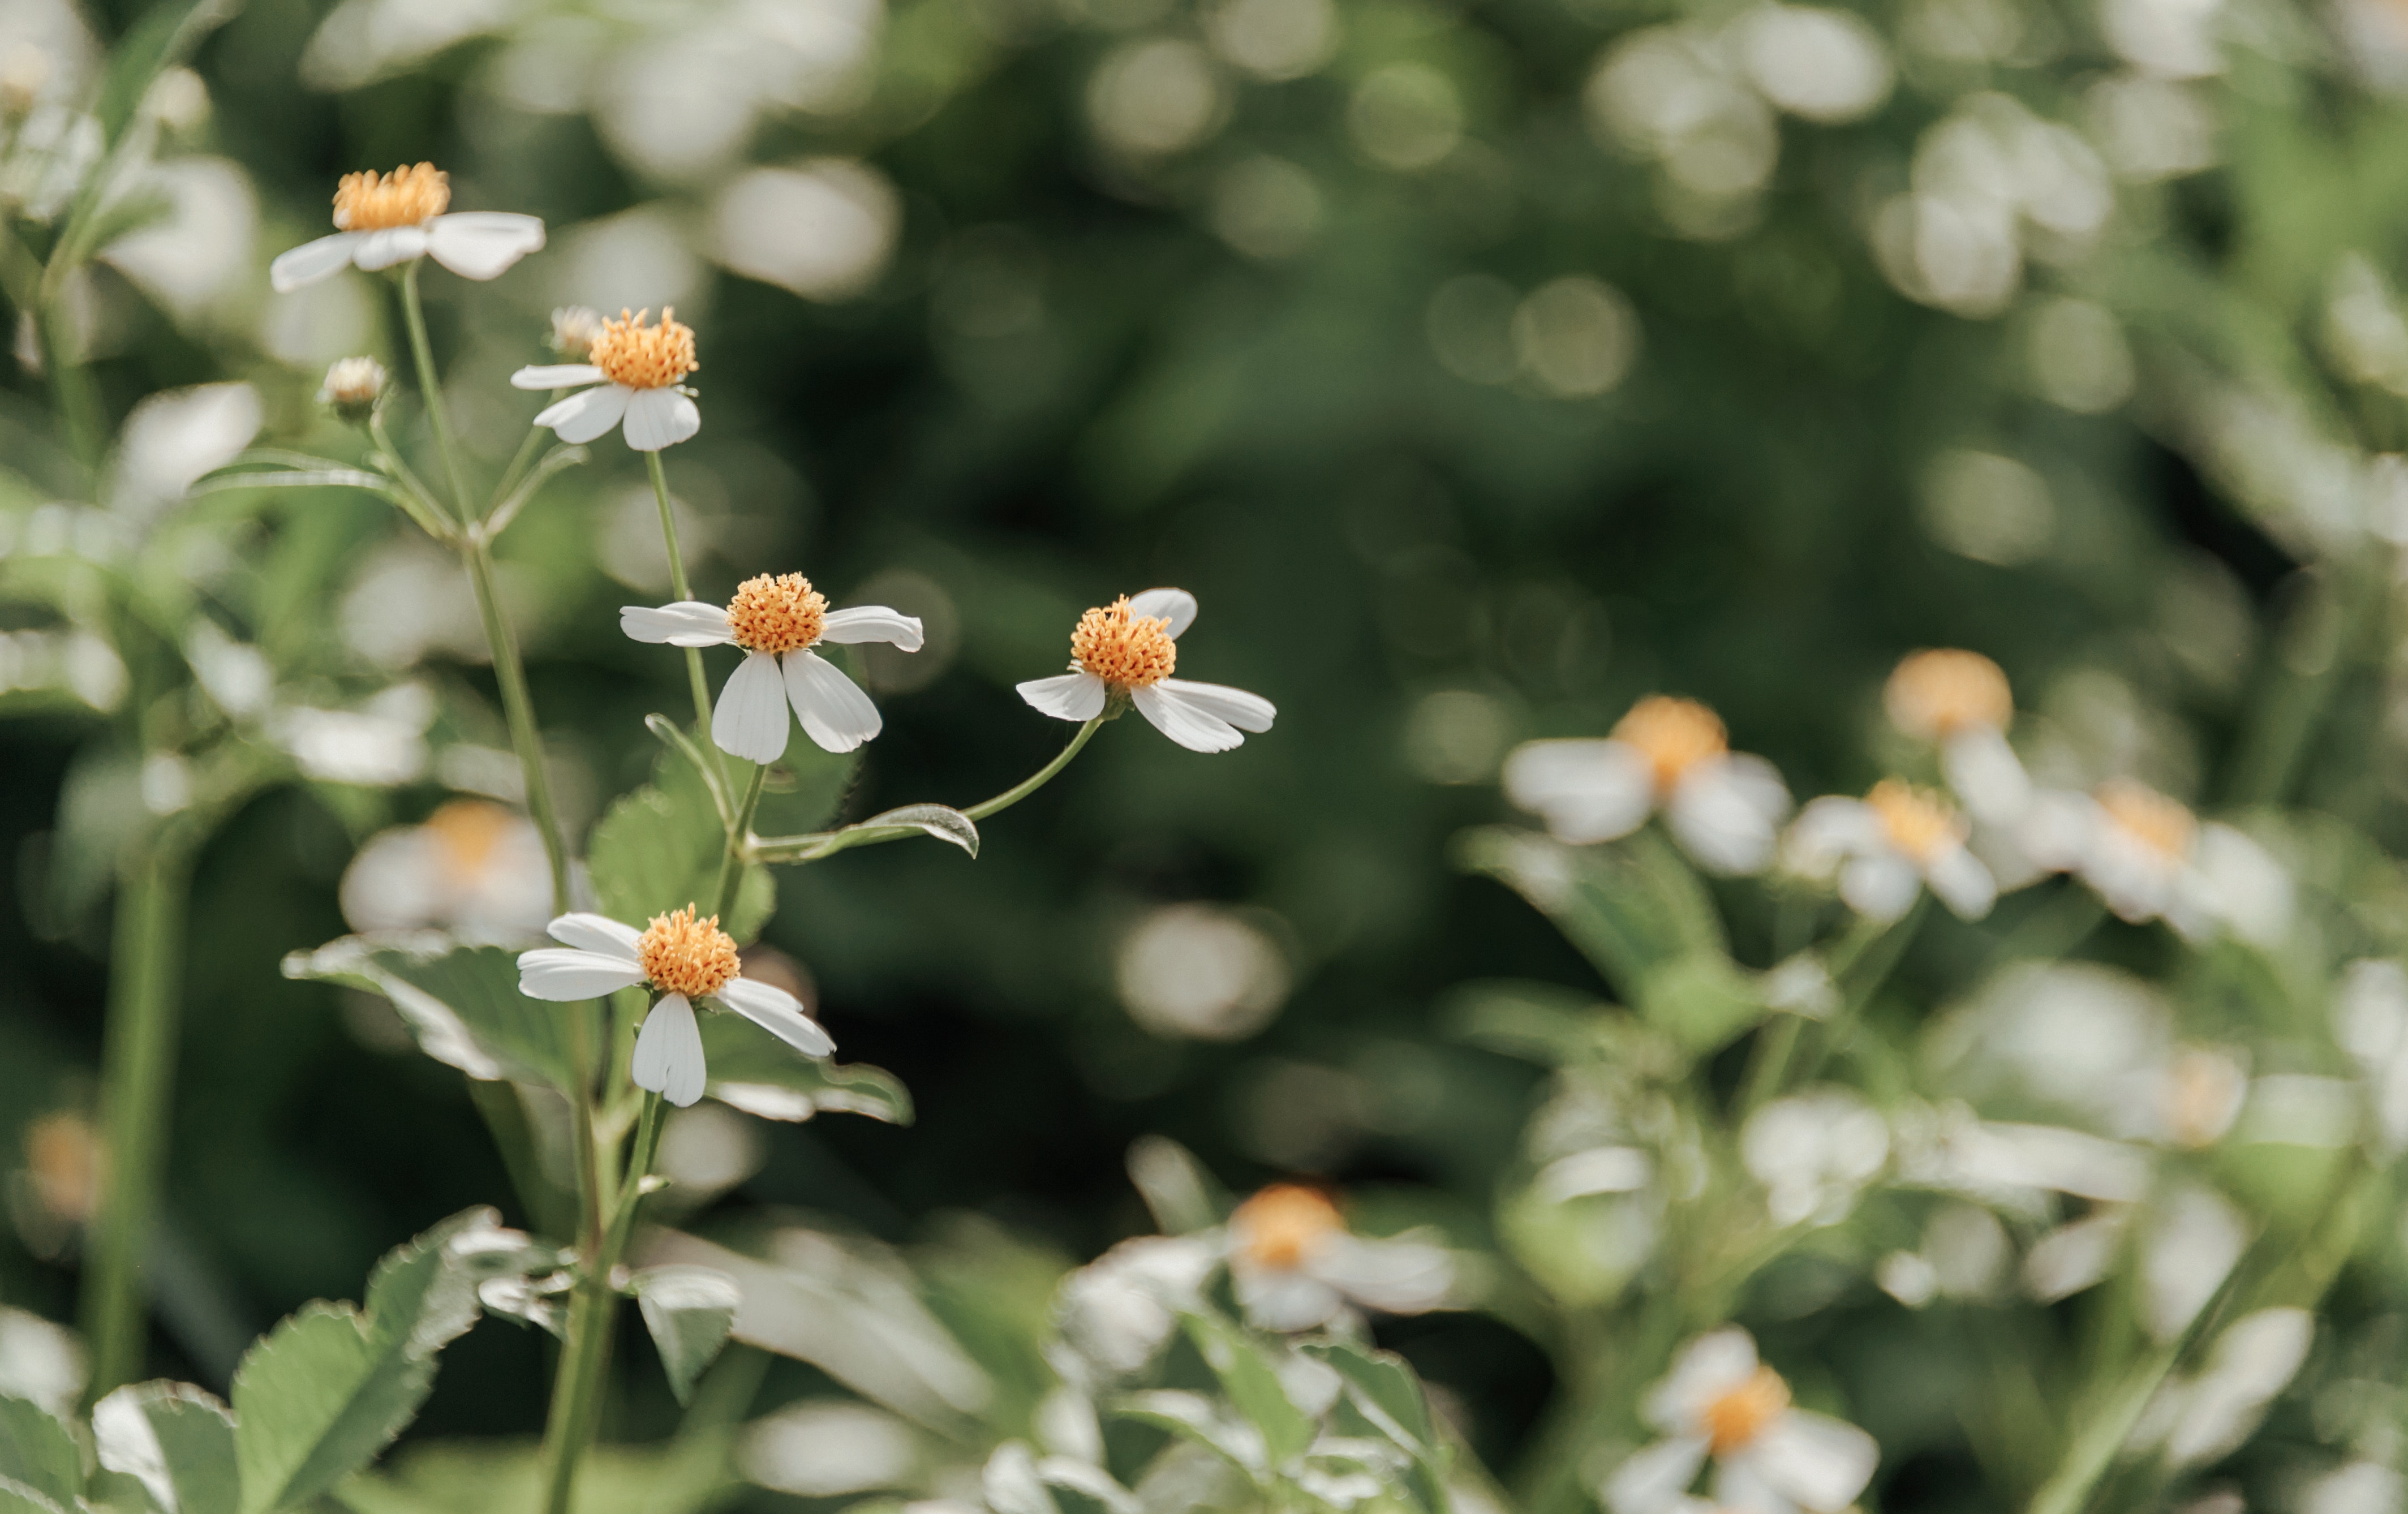
flower, plant, flowering plant, petal, wildflower, spring, grass, daisy family, tanacetum balsamita, aster, plant stem, herb, stitchwort, chamaemelum nobile